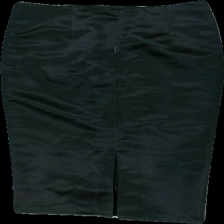
View: back
Type: Skirt
Category: Ladies
Brand: Missing
Colors: Black
Material: 100% Polyester
Cut: Regular
Season: All
Price range: 50-100
Recommended usage: Reuse
Description: Black satin skirt